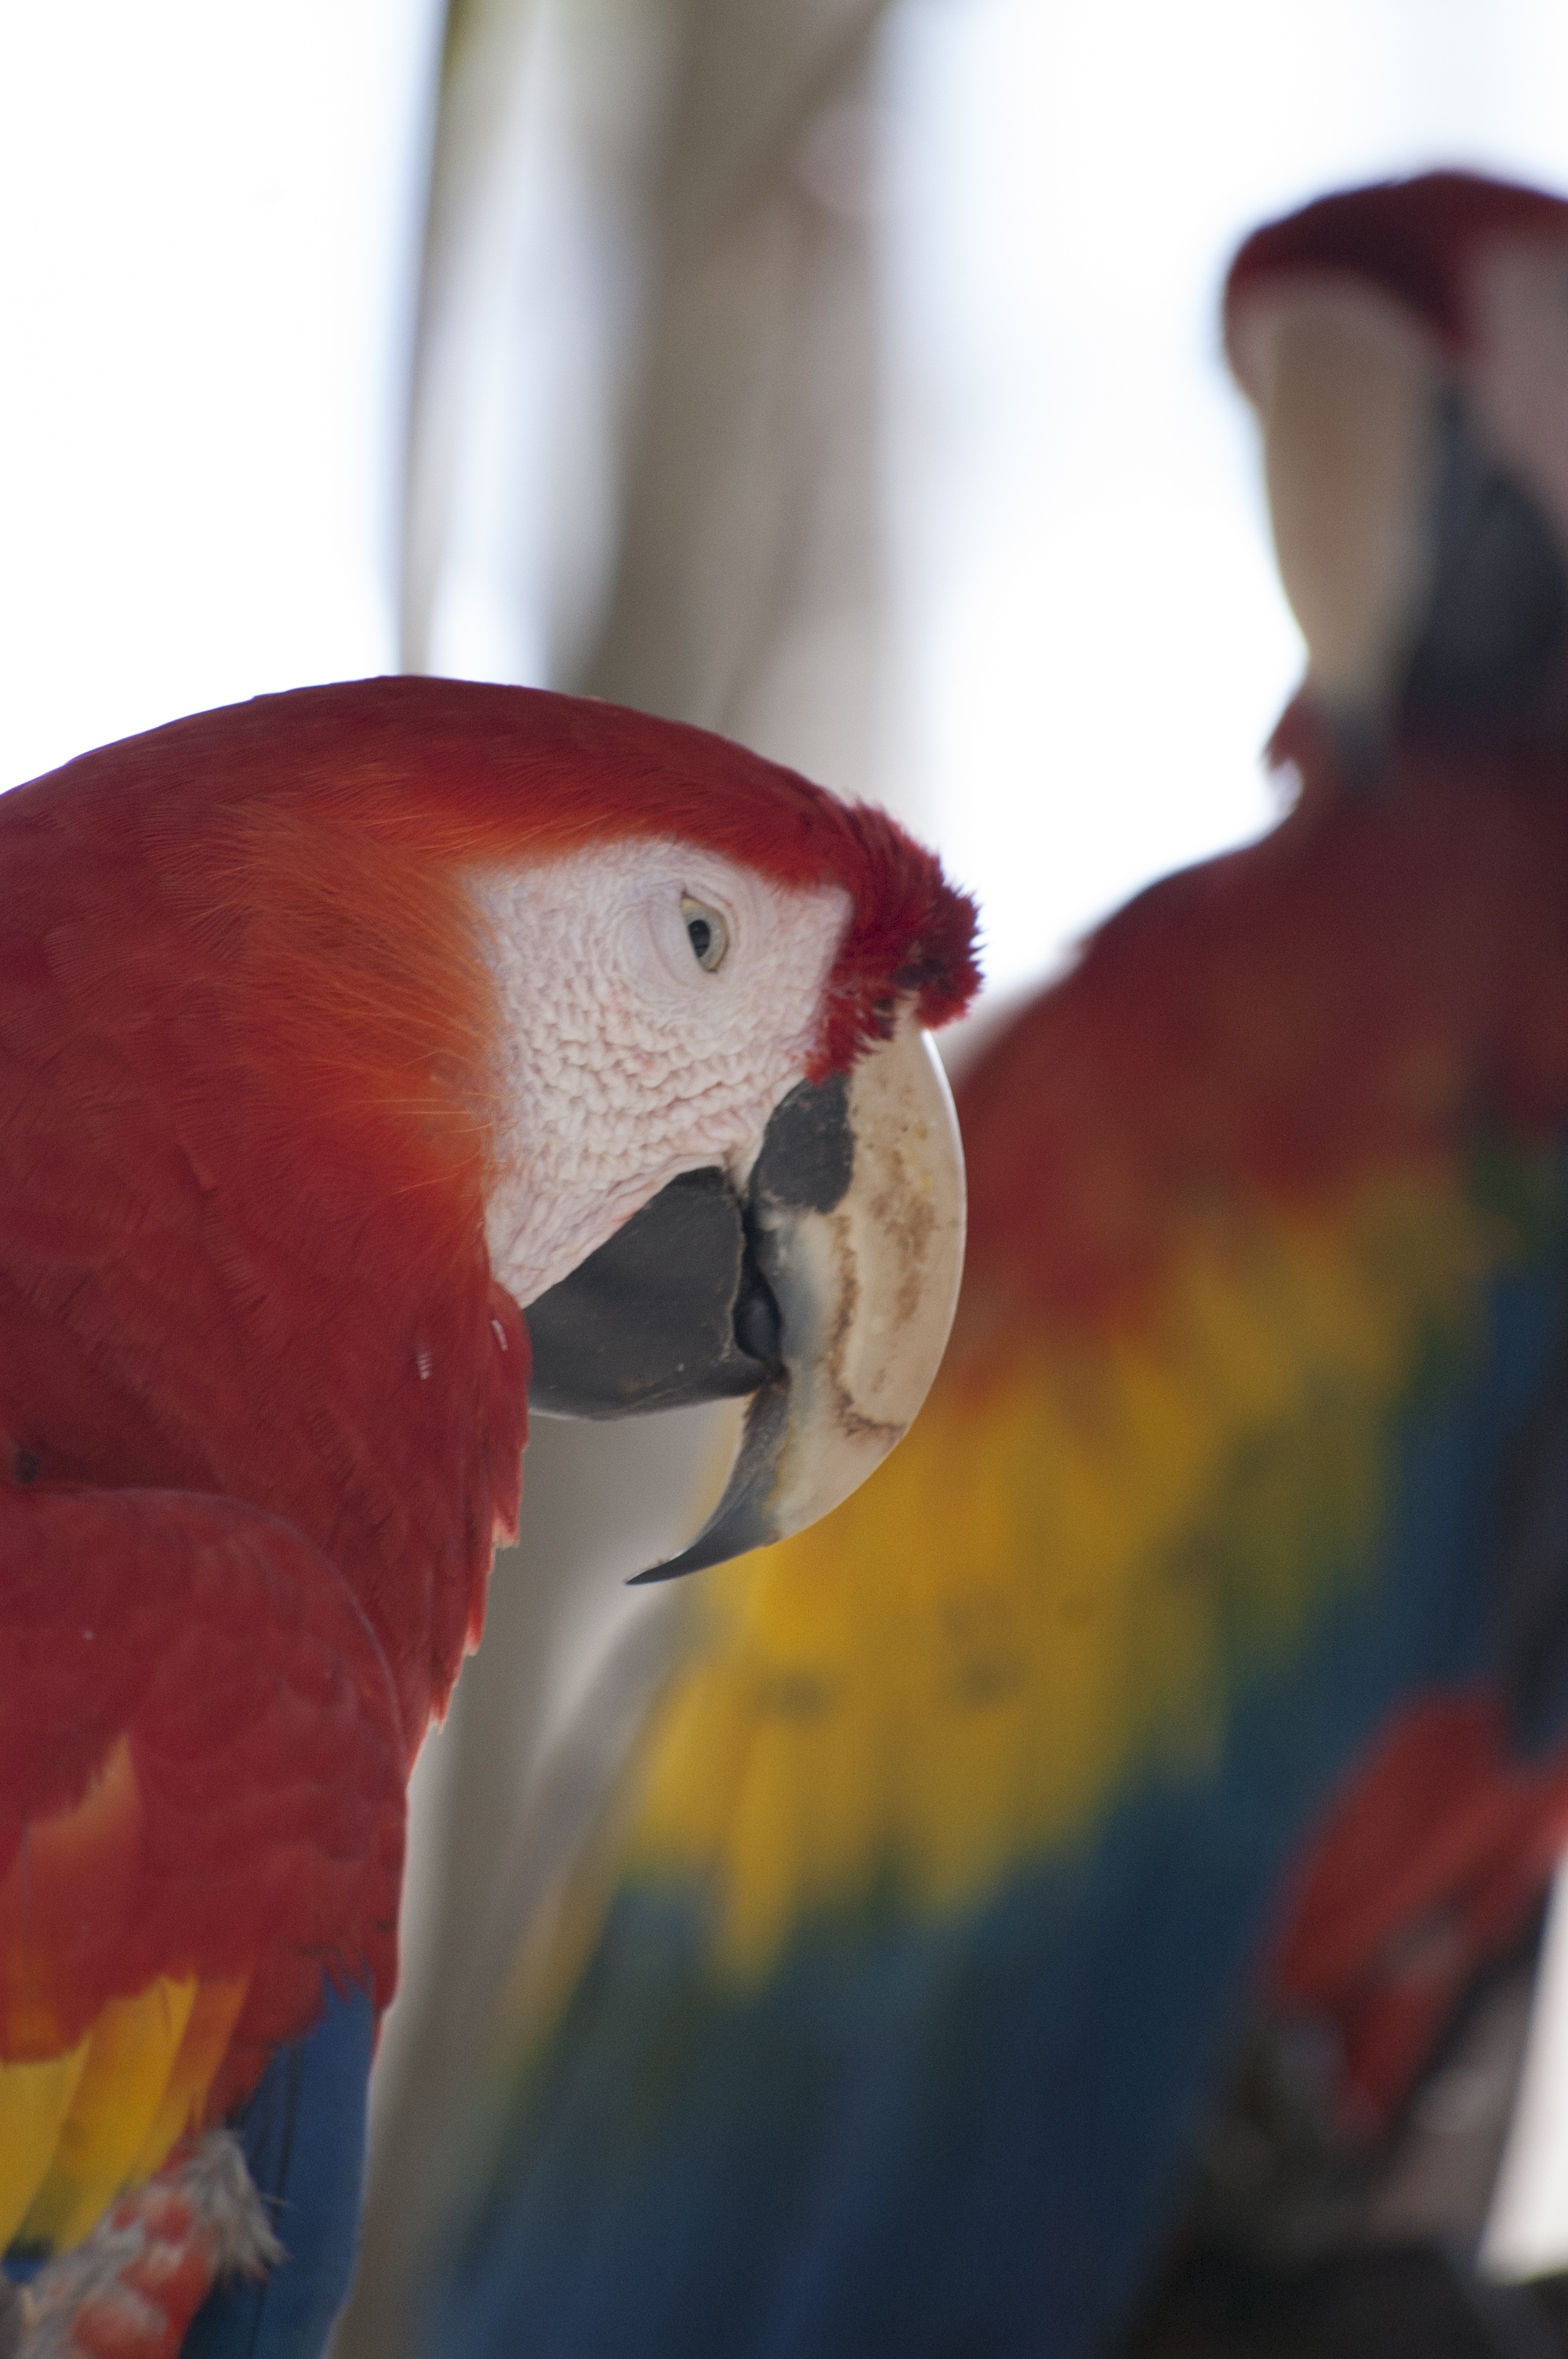
nature, bird, wing, animal, cute, wild, red, beak, natural, blue, colorful, yellow, fauna, macaw, vertebrate, parrot